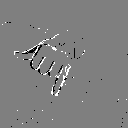
ASL letter: j